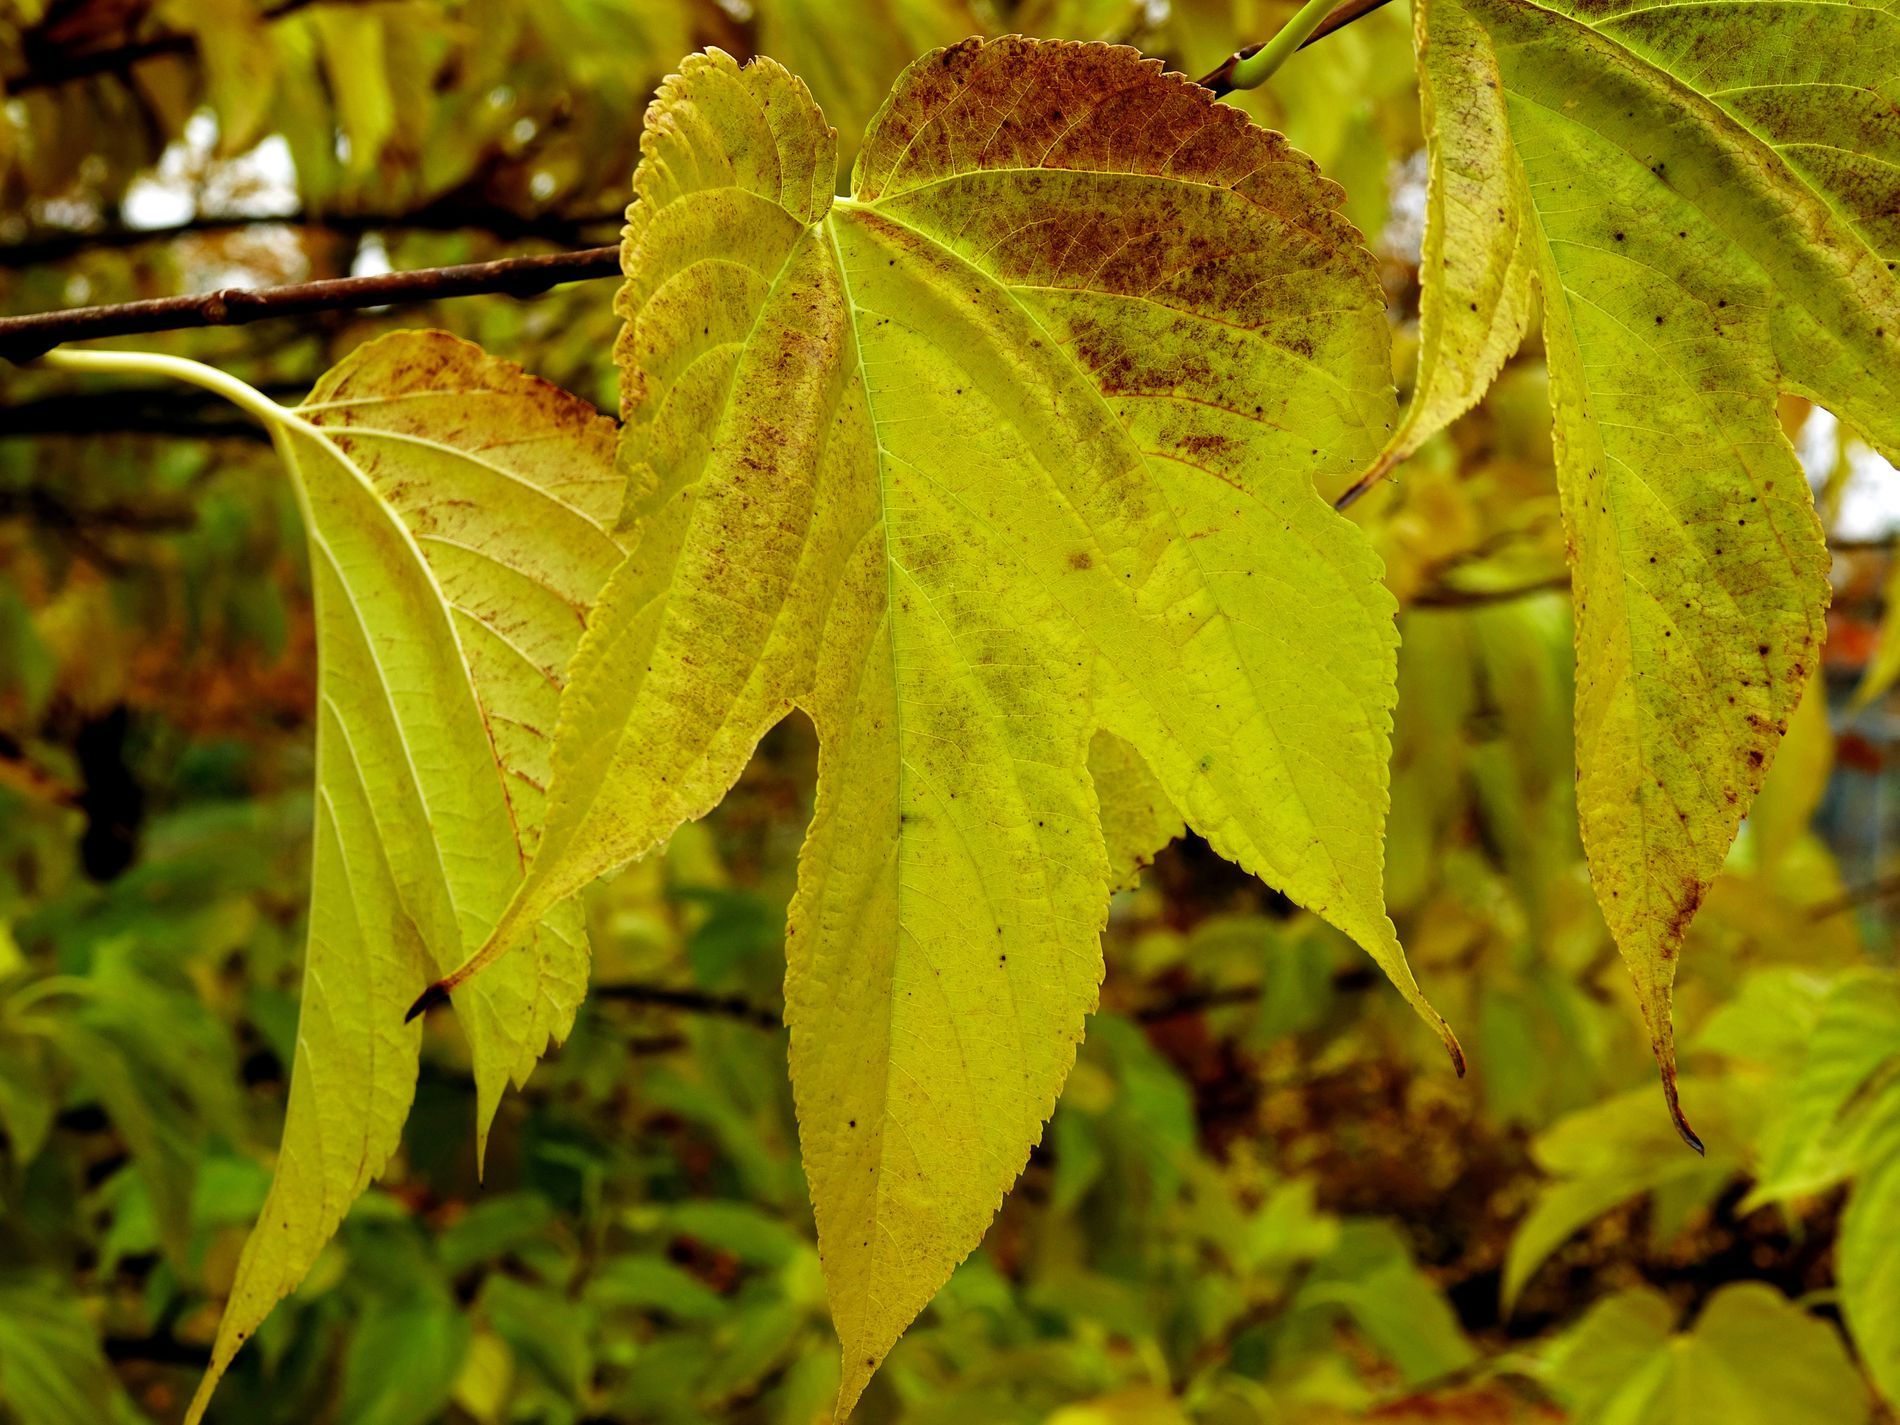
Autumn Leaves
The image features yellow-green leaves on a tree surrounded by a slightly blurred background of leaves, branches, and foliage.
This is a close-up macro shot during the daytime of a yellow-green surrounded by a slightly blurred background of leaves and branches. The image contains various shades of yellow-green and brown palette colors evoking calm, transition, and autumn chill.
Labels: Leaf, Plant, Tree, Vegetation, Maple, Tree Trunk, Oak, Sycamore, Stem, Foliage, leaves
Camera: SONY DSC-RX10M3
Aperture: F4
Exposure: 1/320 sec
ISO: 100
Focal length: 19.7 mm